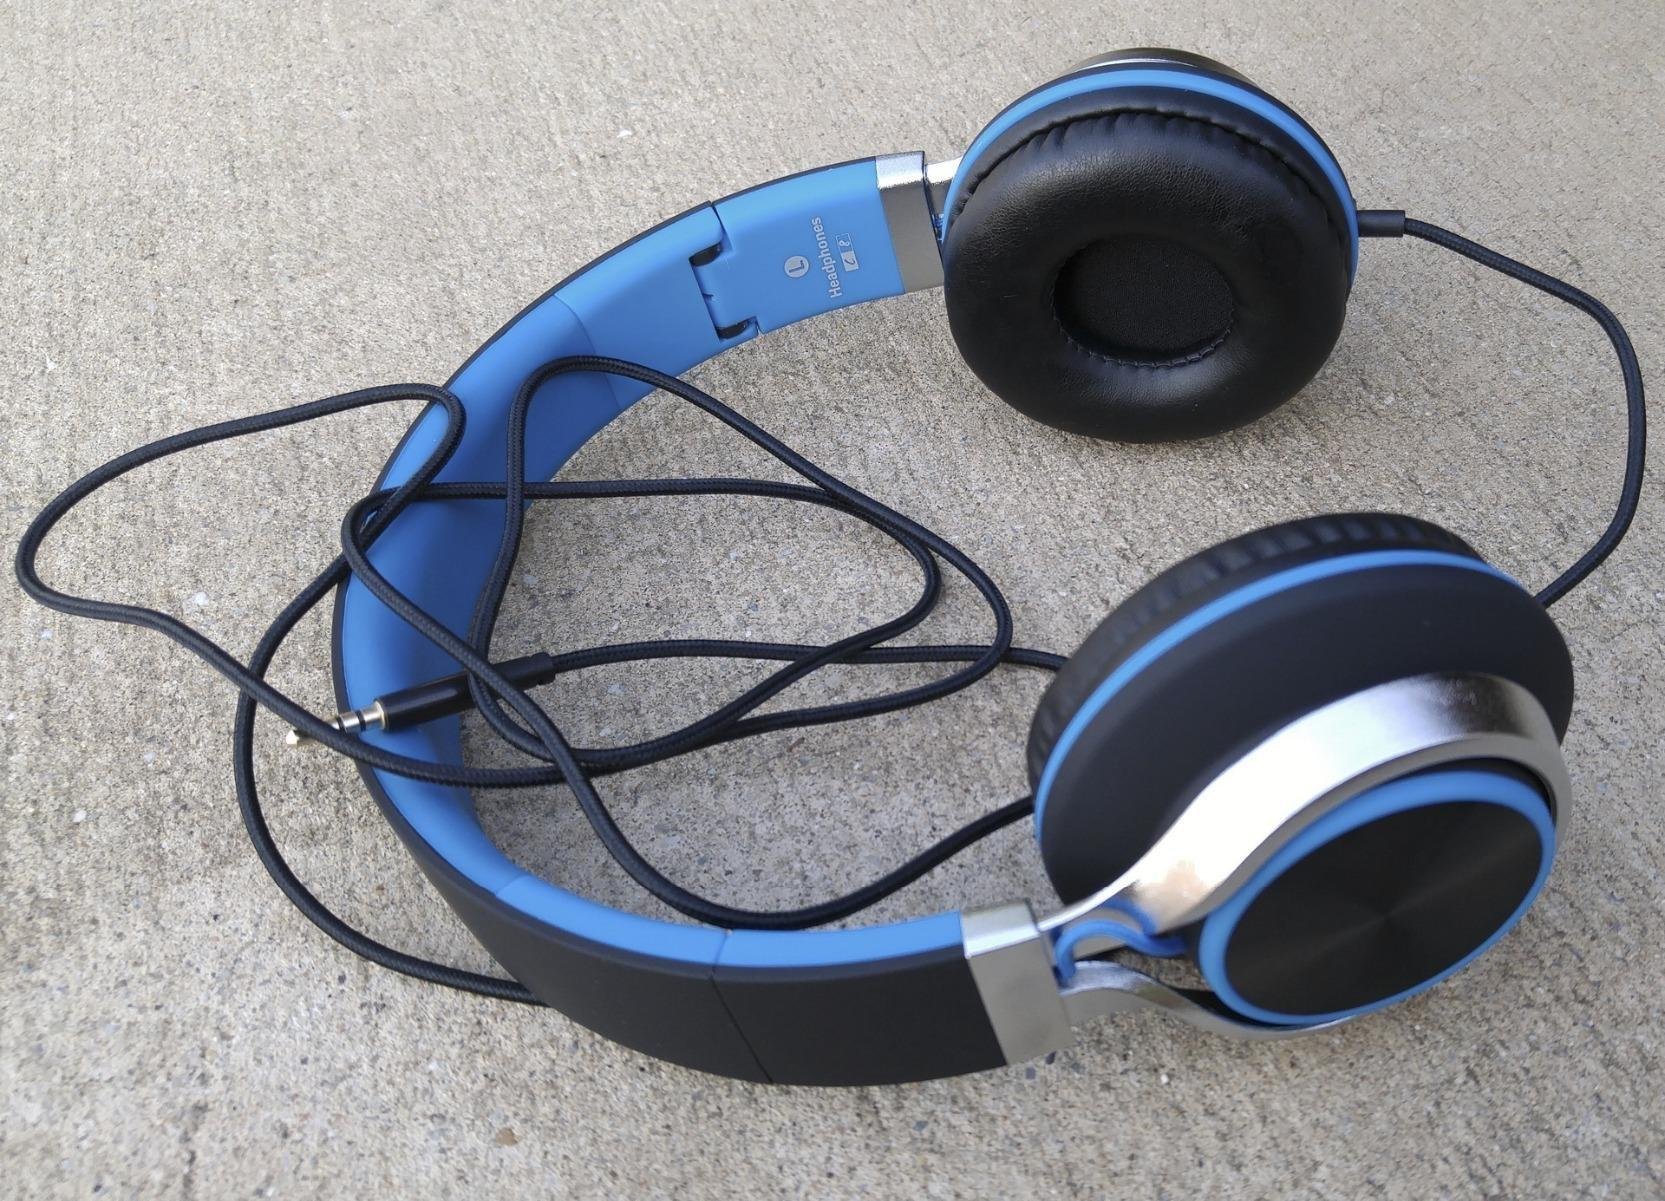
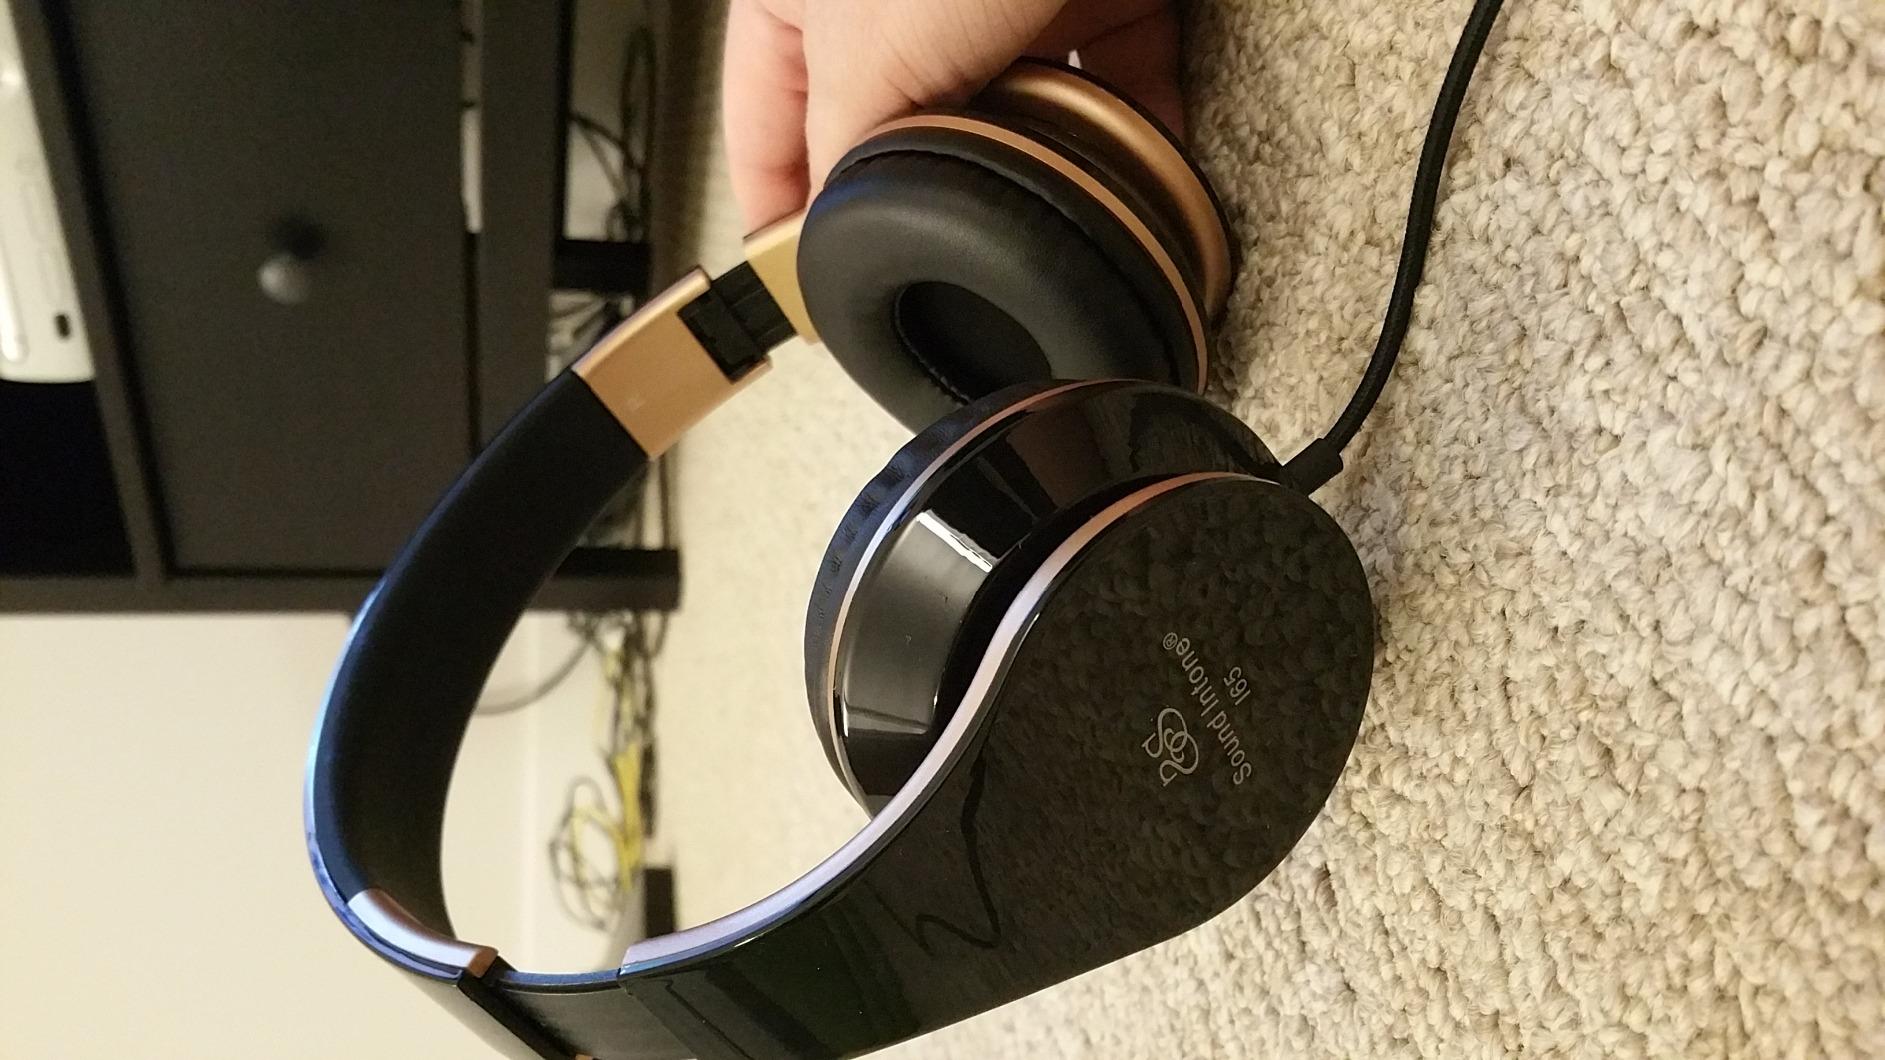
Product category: headphones
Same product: no